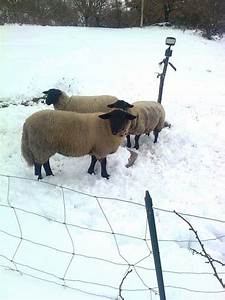
Label: sheep